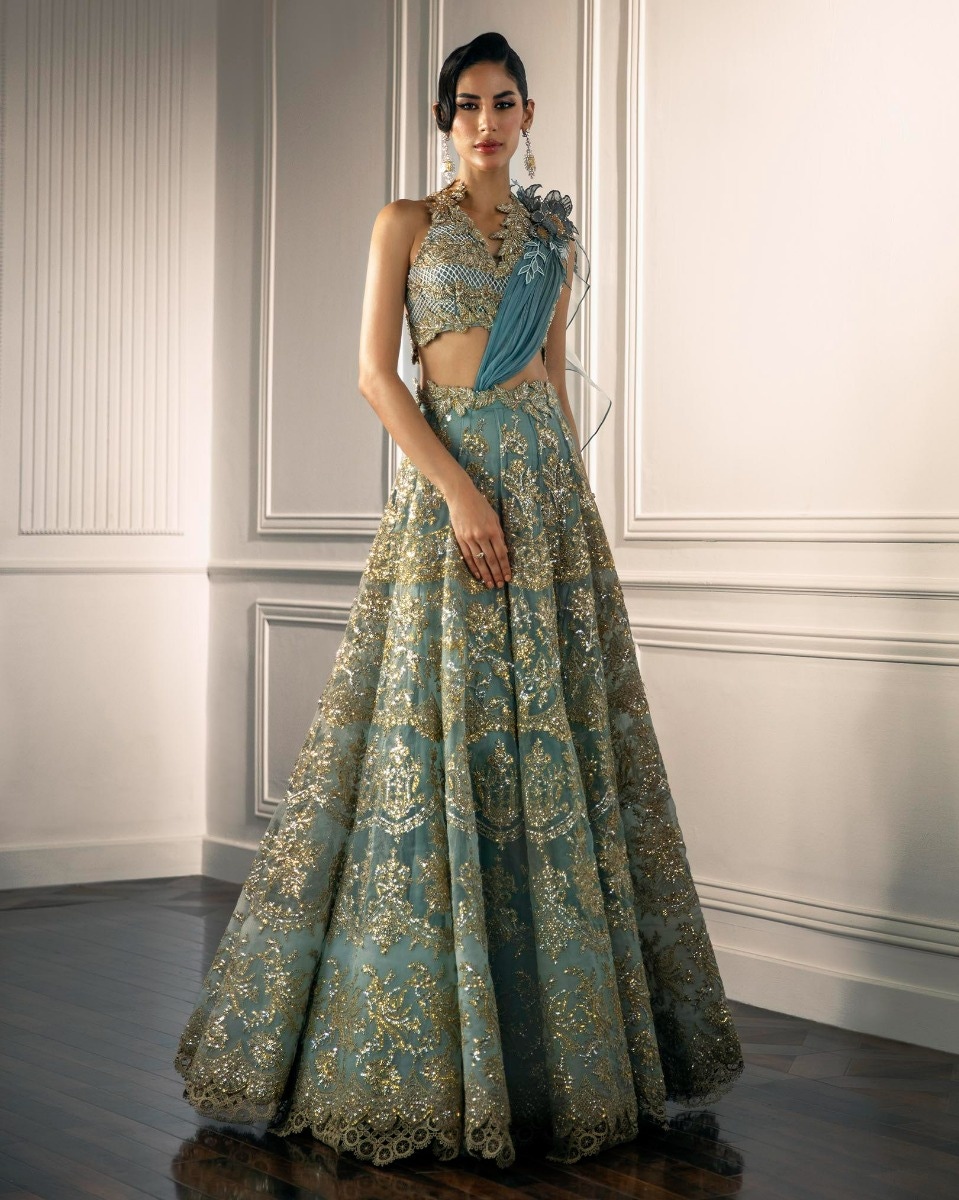
blue gold embroidered net lehenga with